Authorship of Frankenstein

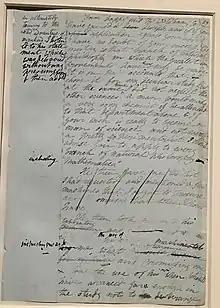
Percy Bysshe Shelley's edits, additions, and emendations in a draft of "Frankenstein" in darker ink in his handwriting. Bodleian. Oxford.

In her 1993 book, "Monstrous Imagination", American language professor Marie Hélène Huet draws attention to Percy Shelley's overlooked role as a general creative influence, noting especially the influence of Rousseau's "La Nouvelle Héloïse" on the novel, which Percy had read at the time of writing, but Mary had not. Huet also highlights several instances where Percy had replaced Mary's more plain diction with his own vocabulary, calling this "unimpeachable evidence" that Percy was—as Rieger claimed—at least a minor collaborator. She argues that Percy is responsible for the novel's themes of human procreation and sterility, and credits Percy for developing the contrast between the characters of Victor and Elizabeth, and the idea that Frankenstein should travel to England to create a female partner for his monster. Editor Duncan Wu disputes this, claiming that Mary had already established both ideas, and that Percy only suggested that the trip to England should be Victor's own idea, not his father's.